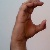
The image shows a hand gesture representing the letter 'C' in Indian Sign Language.